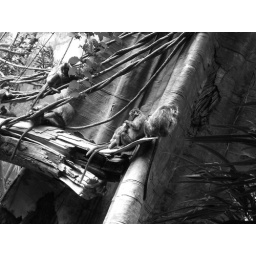
monkey in the tree